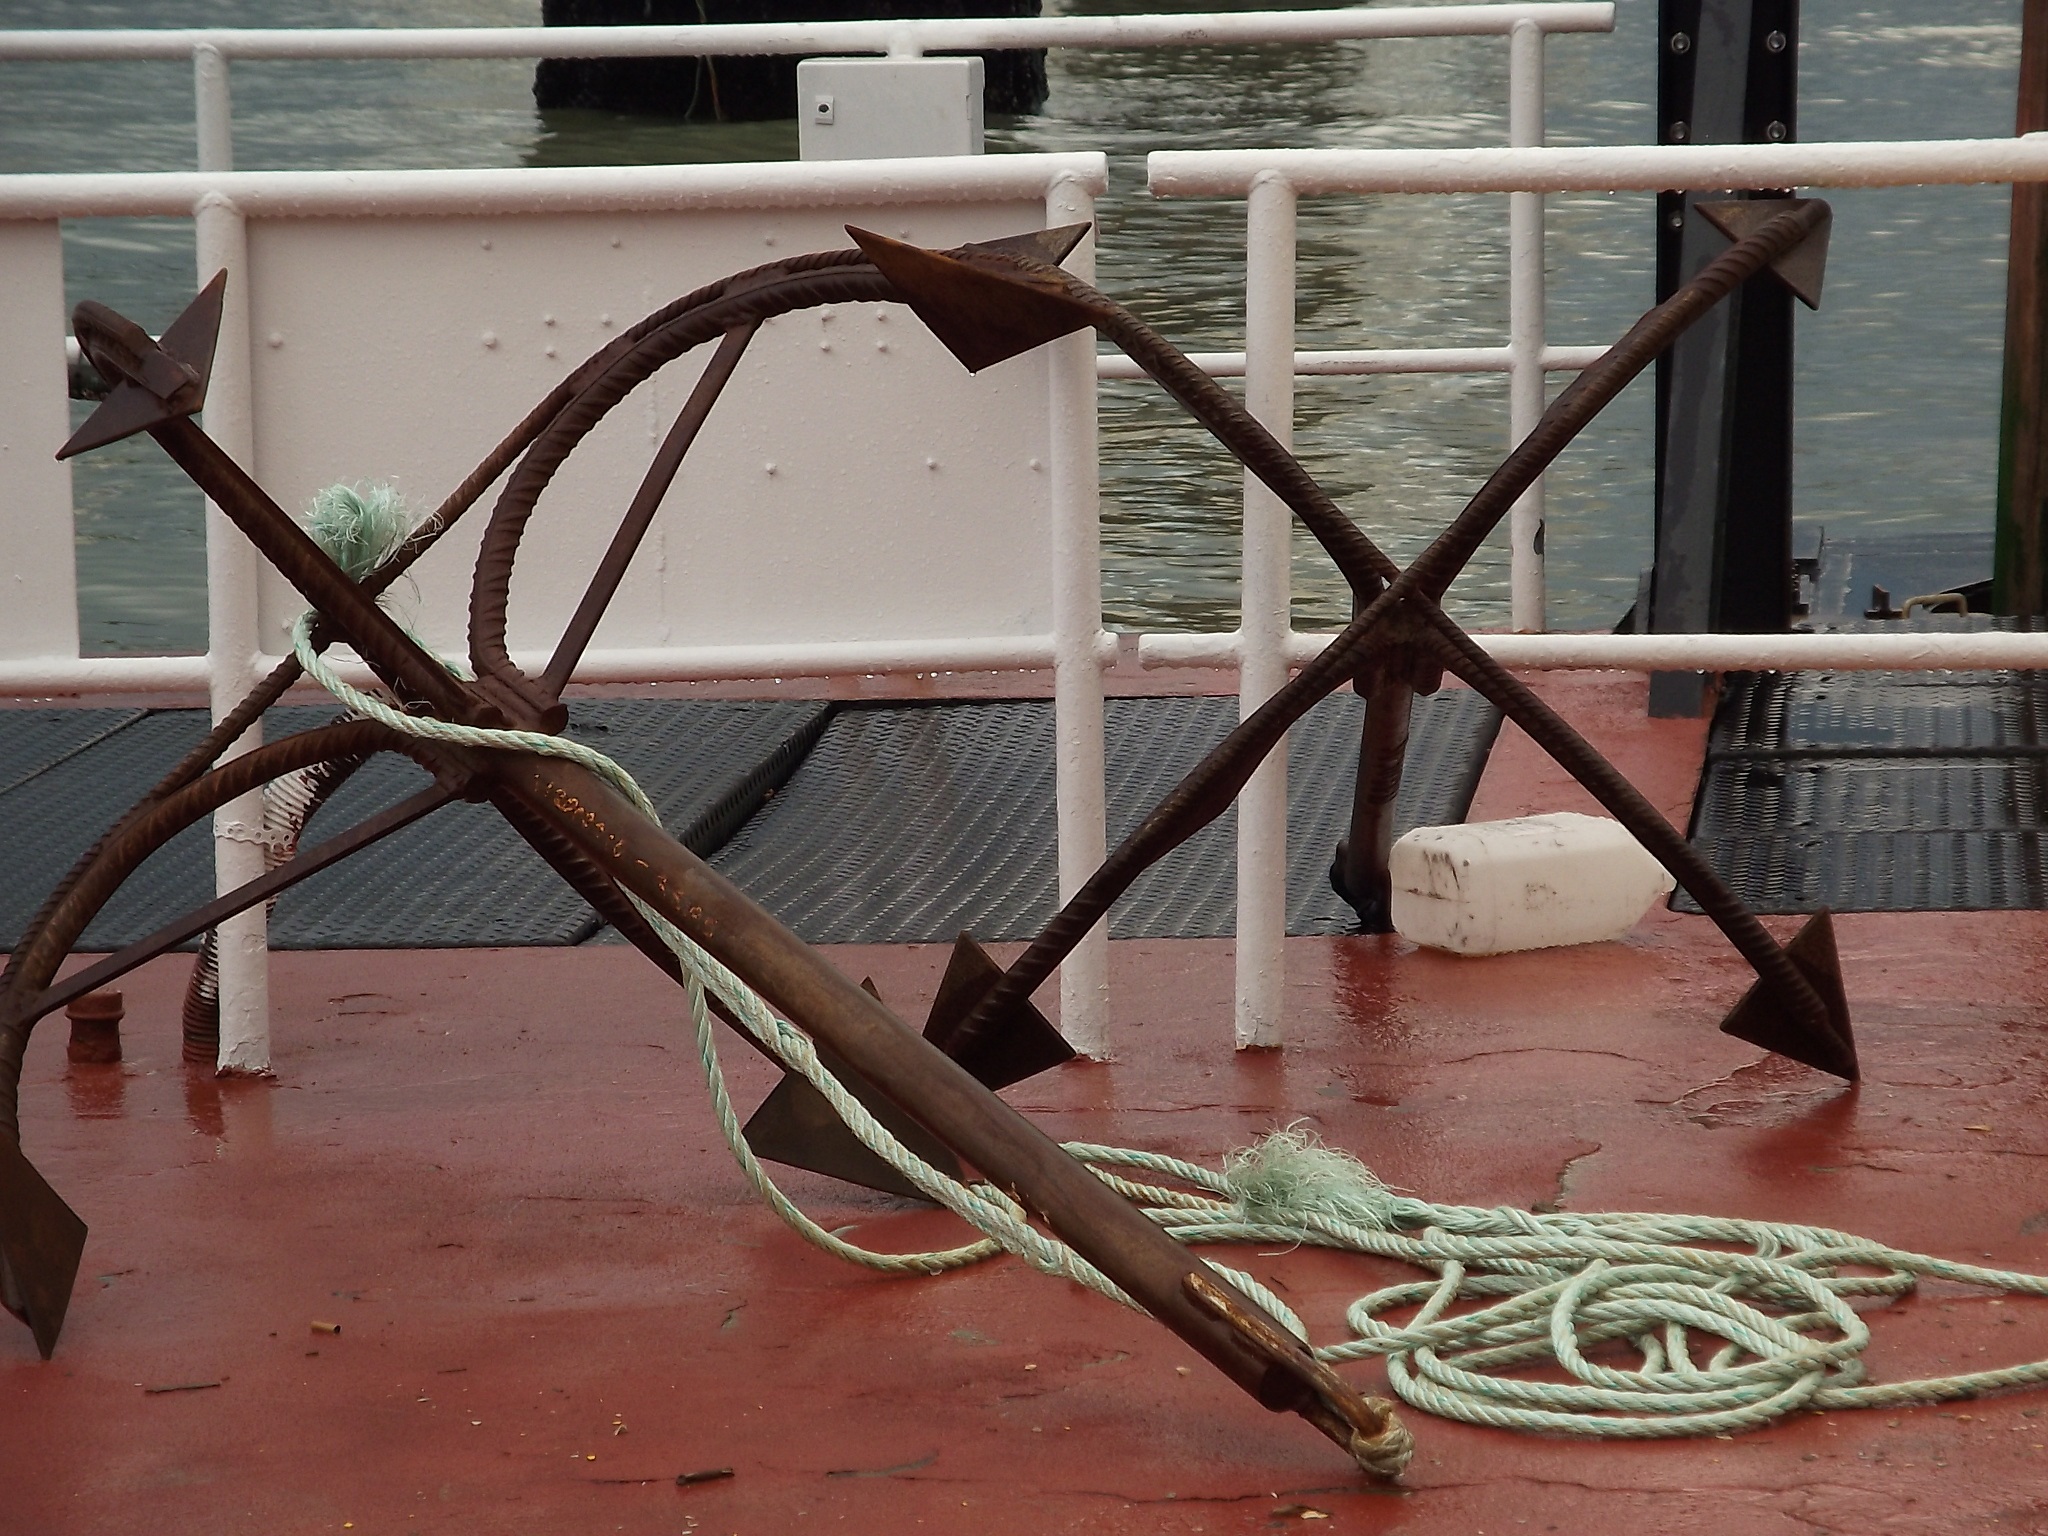
table, wood, chair, furniture, handrail, sculpture, art, anchor, portugal, iron, tejo